Bill McDermott

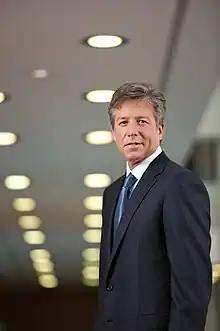
McDermott in 2008

William R. McDermott (born August 18, 1961) is an American businessman and CEO of ServiceNow. Before ServiceNow, he was the CEO of the technology company SAP SE. During his tenure as co-CEO and CEO, SAP's market value increased from $39 billion to $156 billion. McDermott, along with Joanne Gordon, wrote a memoir, "Winners Dream: A Journey from Corner Store to Corner Office", and was awarded a gold medal for business memoir of the year by the Axiom Business Book Awards. McDermott began his role as CEO of ServiceNow in November 2019.